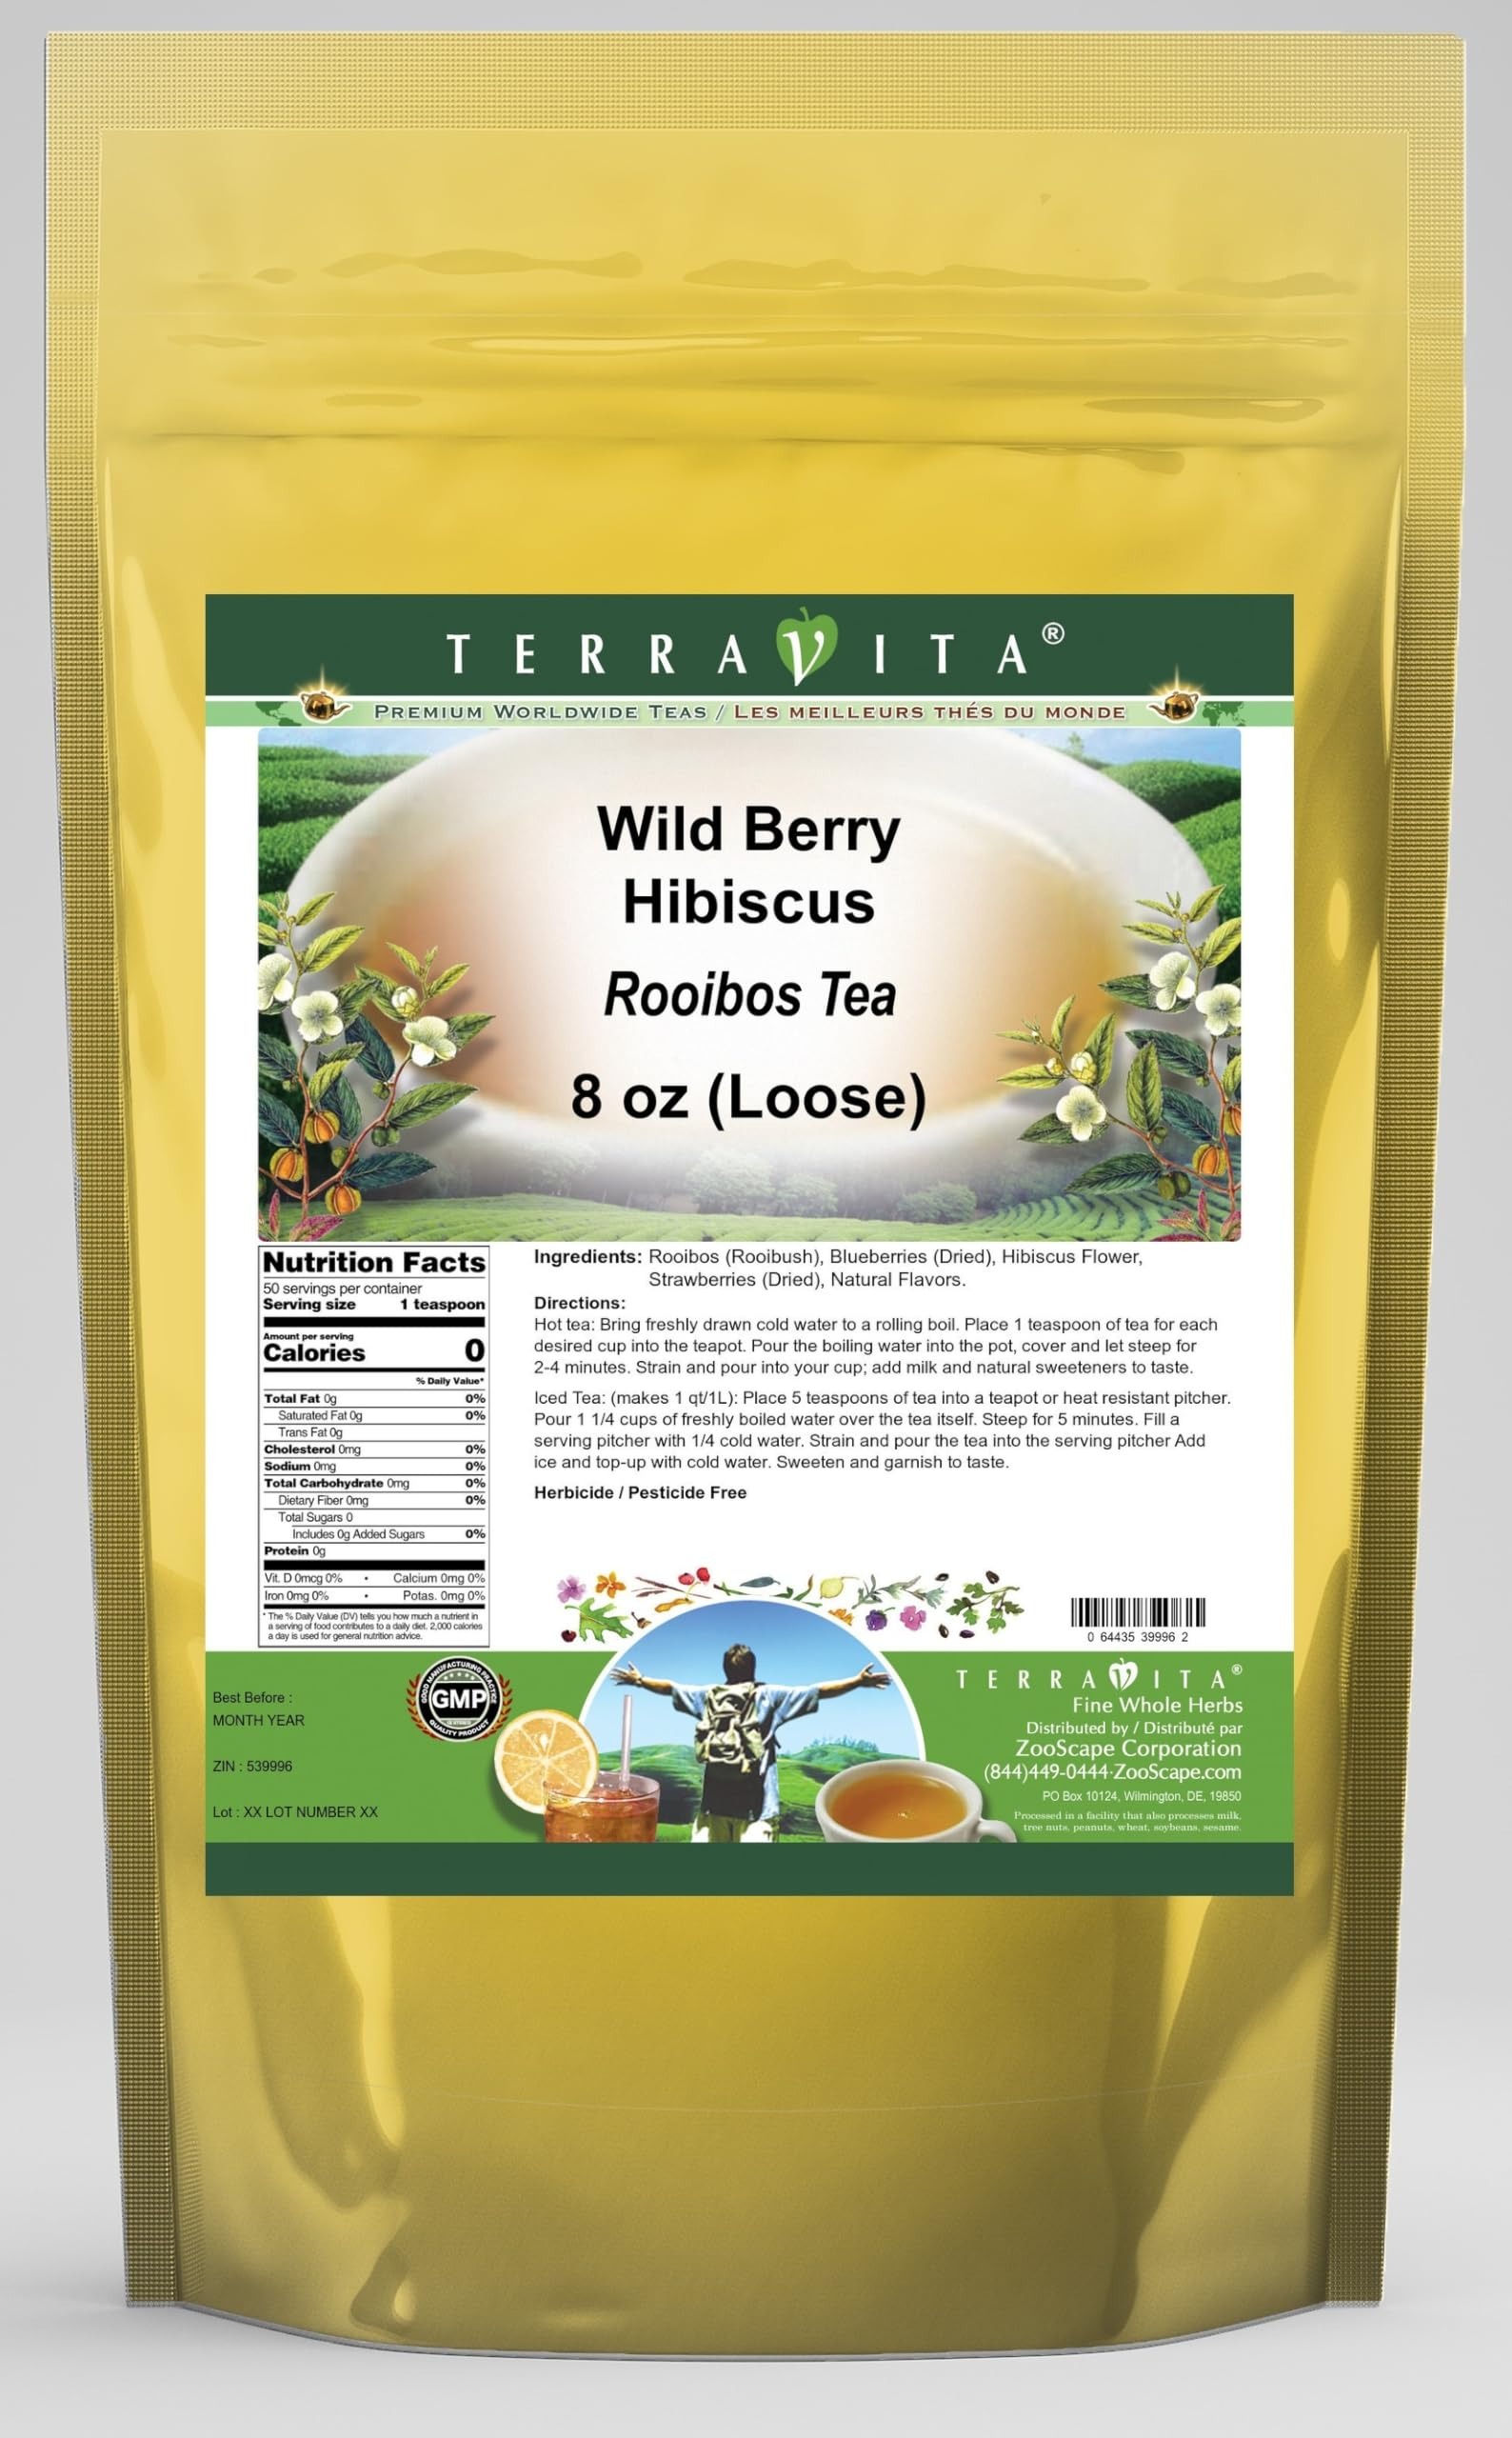
Item Name: Wild Berry Hibiscus Rooibos Tea (Loose) (8 oz, ZIN: 539996) - 2 Pack
Bullet Point 1: Our Wild Berry Hibiscus Rooibos Tea is a delightful flavored Rooibos tea with Blueberries, Hibiscus Flower and Dried Strawberries that you will really enjoy! The unique Wild Berry Hibiscus aroma and taste is a delight! - Ingredients: Rooibos tea, Blueberries, Hibiscus Flower, Dried Strawberries and Natural Wild Berry Hibiscus Flavor.
Bullet Point 2: No fillers.
Bullet Point 3: Manufacturer: TerraVita
Bullet Point 4: Size: 8 oz
Bullet Point 5: Loose Leaf Rooibos Tea - Packed in a convenient upright pouch!
Product Description: Our Wild Berry Hibiscus Rooibos Tea is a delightful flavored Rooibos tea with Blueberries, Hibiscus Flower and Dried Strawberries that you will really enjoy! The unique Wild Berry Hibiscus aroma and taste is a delight! - Ingredients: Rooibos tea, Blueberries, Hibiscus Flower, Dried Strawberries and Natural Wild Berry Hibiscus Flavor. - Hot tea brewing method: Bring freshly drawn cold water to a rolling boil. Place 1 teaspoon of tea for each desired cup into the teapot. Pour the boiling water into the pot, cover and let steep for 2-4 minutes. Strain and pour into your cup; add milk and natural sweeteners to taste. - Iced tea brewing method: (to make 1 liter/quart): Place 5 teaspoons of tea into a teapot or heat resistant pitcher. Pour 1 1/4 cups of freshly boiled water over the tea itself. Steep for 5 minutes. Fill a serving pitcher with 1/4 cold water. Strain and pour the tea into the serving pitcher Add ice and top-up with cold water. Sweeten and garnish to taste. - TerraVita is an exclusive line of premium-quality, natural source products that use only the finest, purest and most potent ingredients found around the world. TerraVita is hallmarked by the highest possible standards of purity, potency, stability and freshness. All of our products are prepared with the highest elements of quality control, from raw materials through the entire manufacturing process, up to and including the moment that the bottles or bags are sealed for freshness and shipped out to you. Our highest possible standards are certified by independent laboratories and backed by our personal guarantee. - TerraVita exists to meet and ensure your family's health and wellness without the harmful effects of chemicals and health products. We strive to make all of our products affordable and reliable and
Value: 16.0
Unit: Ounce

Price: 55.93